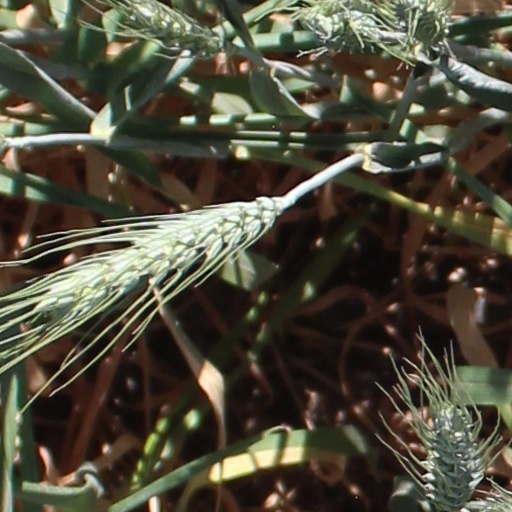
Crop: wheat